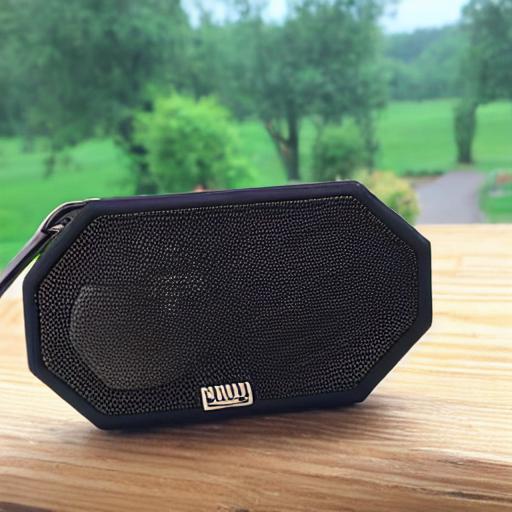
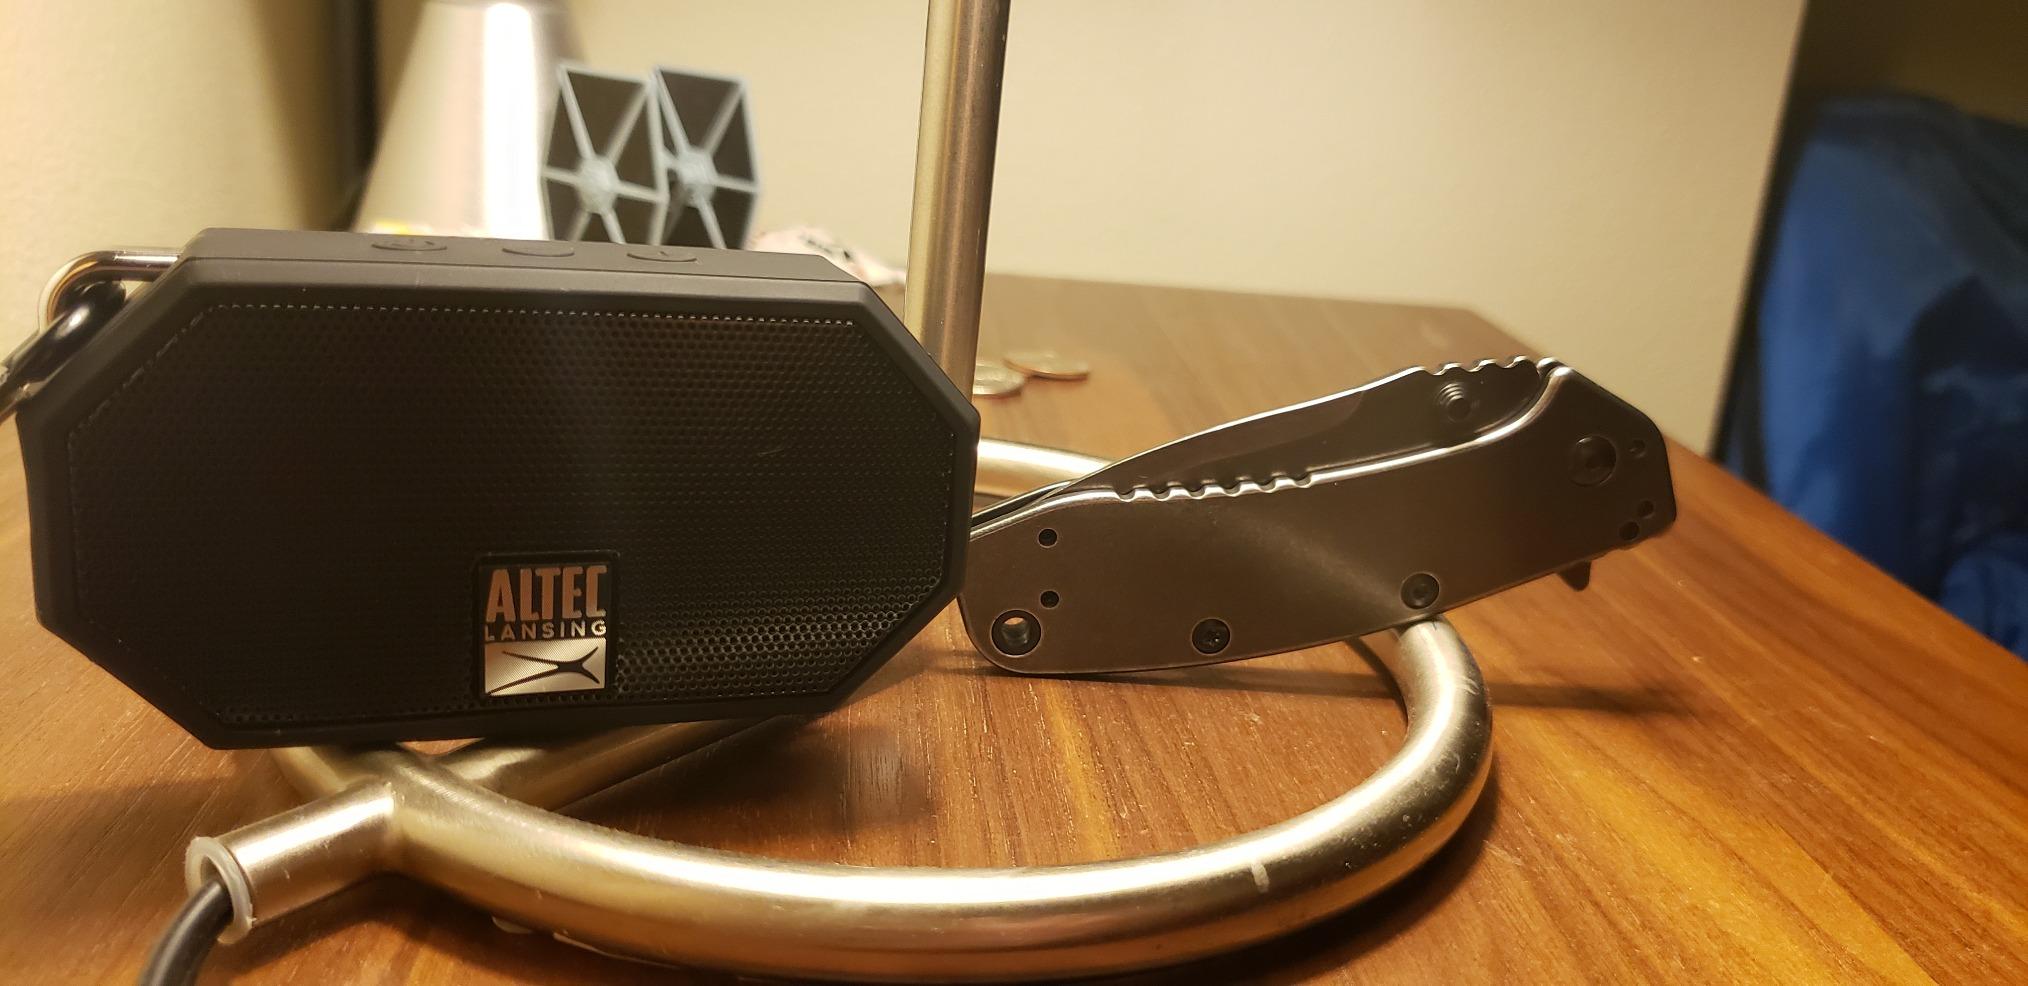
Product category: speaker
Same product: no